Young Doctors in Love

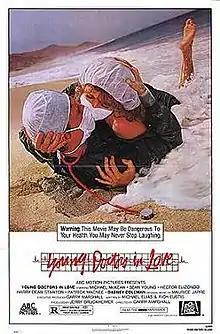
Theatrical release poster

Young Doctors in Love is a 1982 American comedy film directed by Garry Marshall. It spoofs a variety of medical shows (in particular, "General Hospital") and has many guest stars from ABC soap operas.